Weres

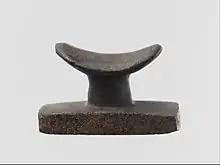
Jasper amulet of a headrest

The Weres was an amulet that symbolically represented the pillow or headrest under the head of an Egyptian mummy. They were placed under the mummy's head to protect it from damage. The Weres amulet was often inscribed with a spell which read: "Their enemies have no power to cut off the heads of the deceased. The deceased shall cut off the heads of their enemies." Weres amulets were sometimes placed in mummy wrappings to magically protect and lift the head of the deceased.